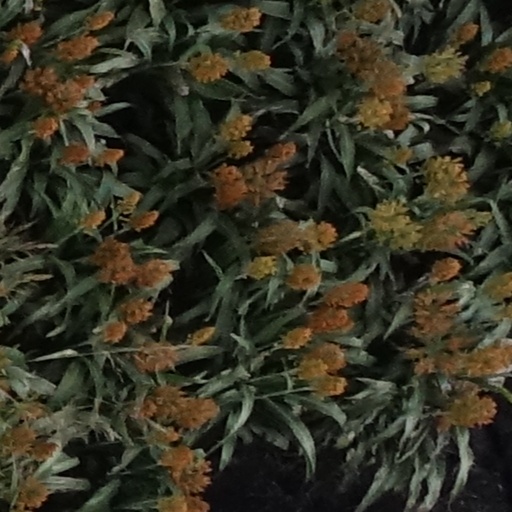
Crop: sorghum